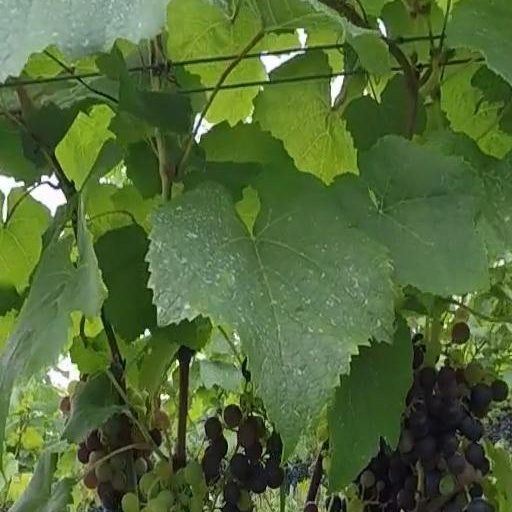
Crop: grape